Schwarzlose machine gun

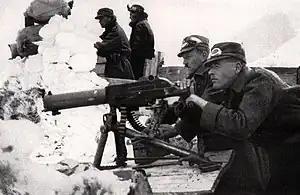
Austro-Hungarian machinegunners in the Tyrolean high mountains.

The Schwarzlose MG M.7 is a toggle-delayed blowback, water-cooled machine gun. The mechanism incorporates a device that oils cartridge cases to ease extraction.